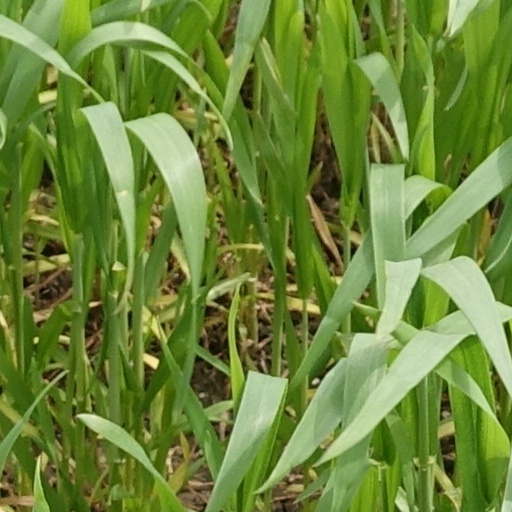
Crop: wheat